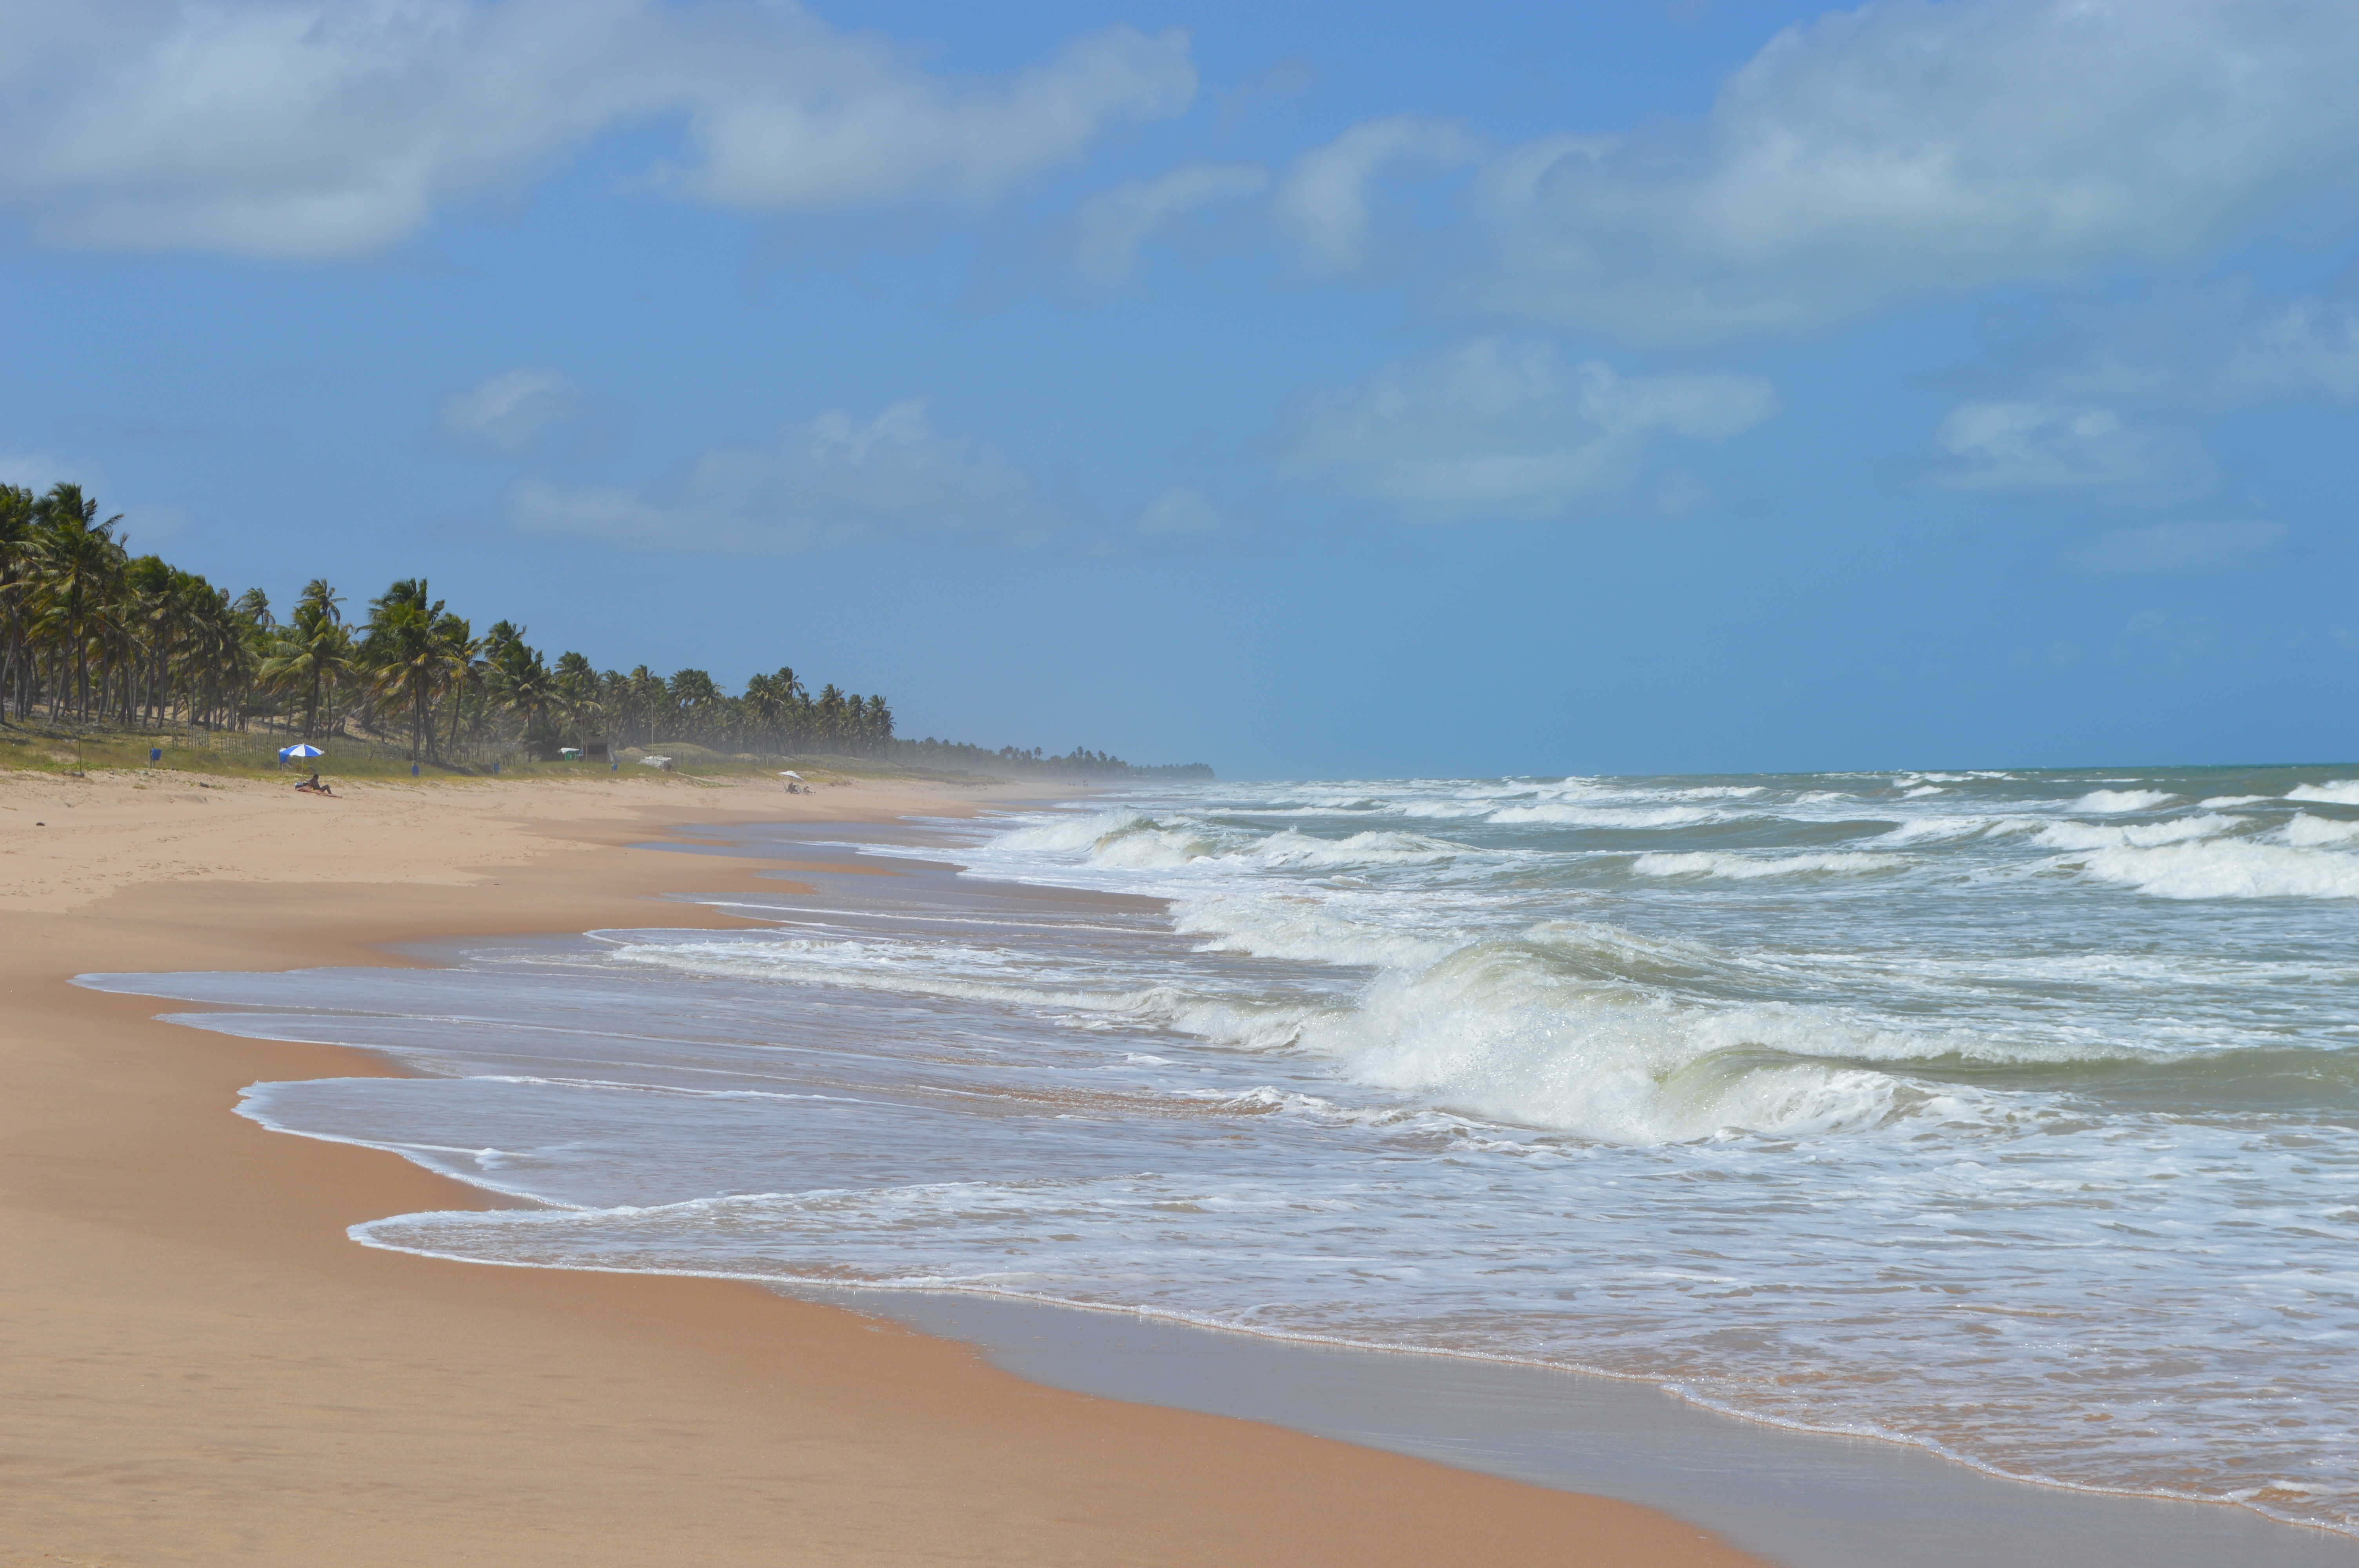
beach, sea, coast, sand, ocean, shore, wave, body of water, sunny, mar, beira mar, wind wave, beach of imbassa